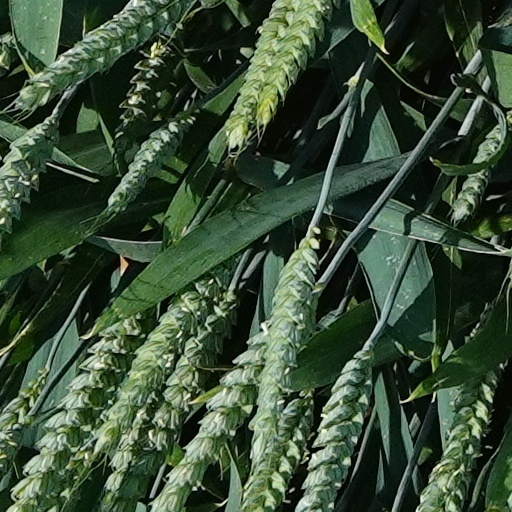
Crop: wheat